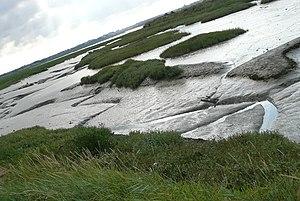
Sallenelles est une commune française, située dans le département du Calvados en région Normandie, à proximité de l'agglomération de Caen, situé sur l'estuaire de l'Orne. Elle a une superficie de 1,25 km², et est peuplée de 294 habitants.
L'Orne est un fleuve côtier du nord-ouest de la France, dans les deux départements de l'Orne et du Calvados. C'est le deuxième plus important des cours d'eau normands, après la Seine, par sa longueur de 170 kilomètres et son débit. Après s'être frayé un chemin à travers les hauteurs de la Suisse normande, l'Orne arrose la ville de Caen, puis, canalisée, débouche dans la Manche par un estuaire d'une grande richesse écologique.
Le Conservatoire du littoral, également appelé Conservatoire de l'espace littoral et des rivages lacustres, est un établissement public administratif national français créé en 1975.
Le département du Calvados compte, en 2011, 132 zones naturelles d'intérêt écologique, faunistique et floristique de type I.